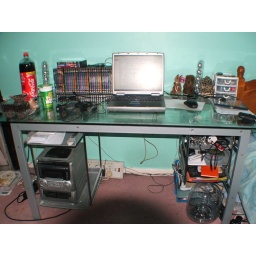
Photo of my desk without the nice dual screen computer which is now in the loft :(